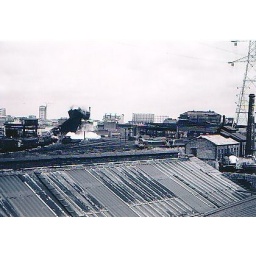
Demolition of coal tower in Saltley Goods yard, from the roof of F A Power. 1960's